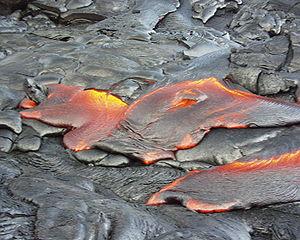
Le Kīlauea ou Kilauea est un volcan des États-Unis situé à Hawaï, dans le Sud-Est de l'archipel et de l'île du même nom. Ce volcan bouclier qui s'est construit au pied du Mauna Loa voisin culmine à 1 246,2 mètres d'altitude, ce qui en fait l'un des plus imposants du monde si on tient compte de l'empilement total de ses coulées de lave. De son sommet couronné par une caldeira de cinq kilomètres de longueur s'égrènent dans deux directions de nombreux cratères, cônes et fissures volcaniques sur plusieurs dizaines de kilomètres de longueur. L'une de ces bouches éruptives, le Puʻu ʻŌʻō, est en éruption continue depuis le 3 janvier 1983 ce qui fait du Kīlauea l'un des volcans les plus actifs au monde en prenant en compte les 52 éruptions qu'il a connues pour le seul XXᵉ siècle. Ces éruptions qui ont défini le type éruptif hawaïen sont marquées par une lave d'une grande fluidité issue du point chaud d'Hawaï et qui a donné naissance aux autres volcans de l'archipel. Basaltique, très peu visqueuse et avec une faible teneur en silice ce qui permet son dégazage sans explosions, la lave émise par le Kīlauea forme généralement des fontaines, des lacs et des coulées de lave.